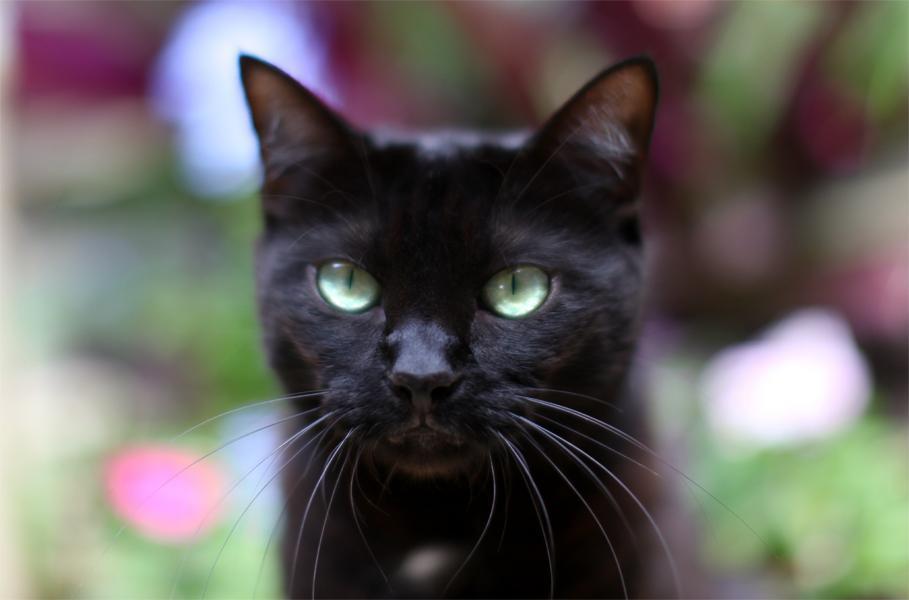
Bombay